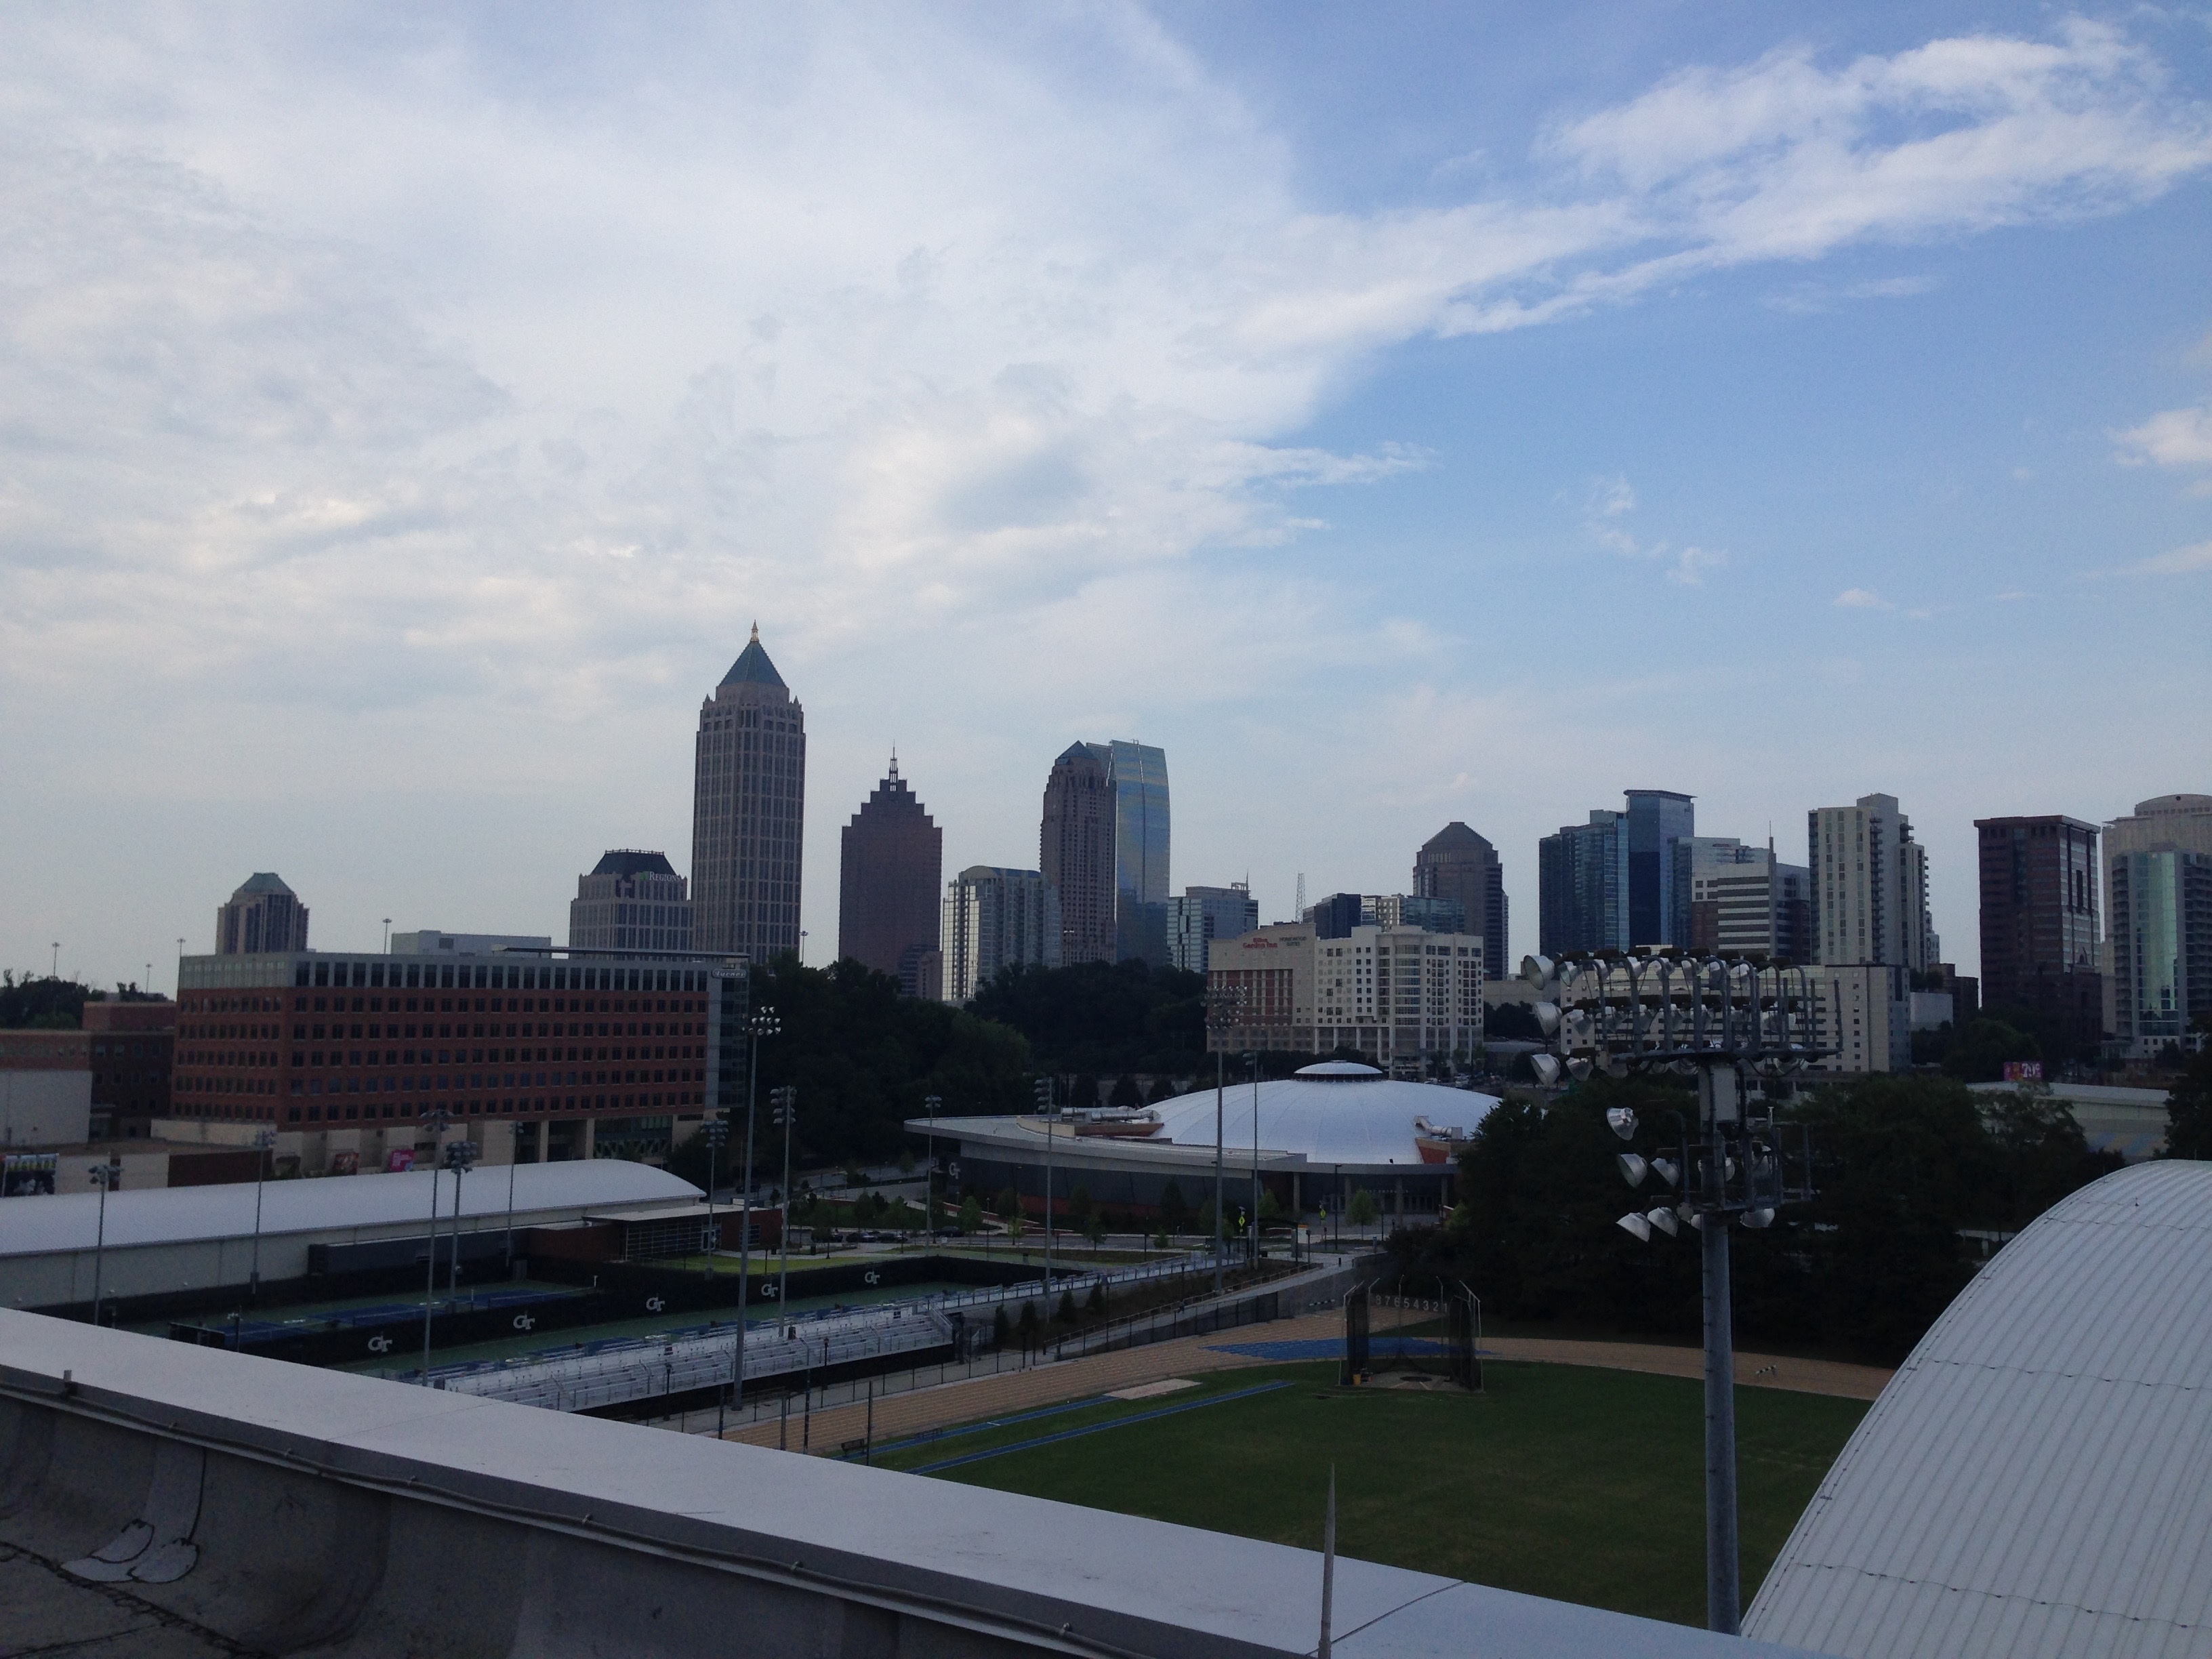
horizon, skyline, city, skyscraper, cityscape, downtown, landmark, tower block, metropolis, urban area, geographical feature, human settlement, atmosphere of earth, metropolitan area